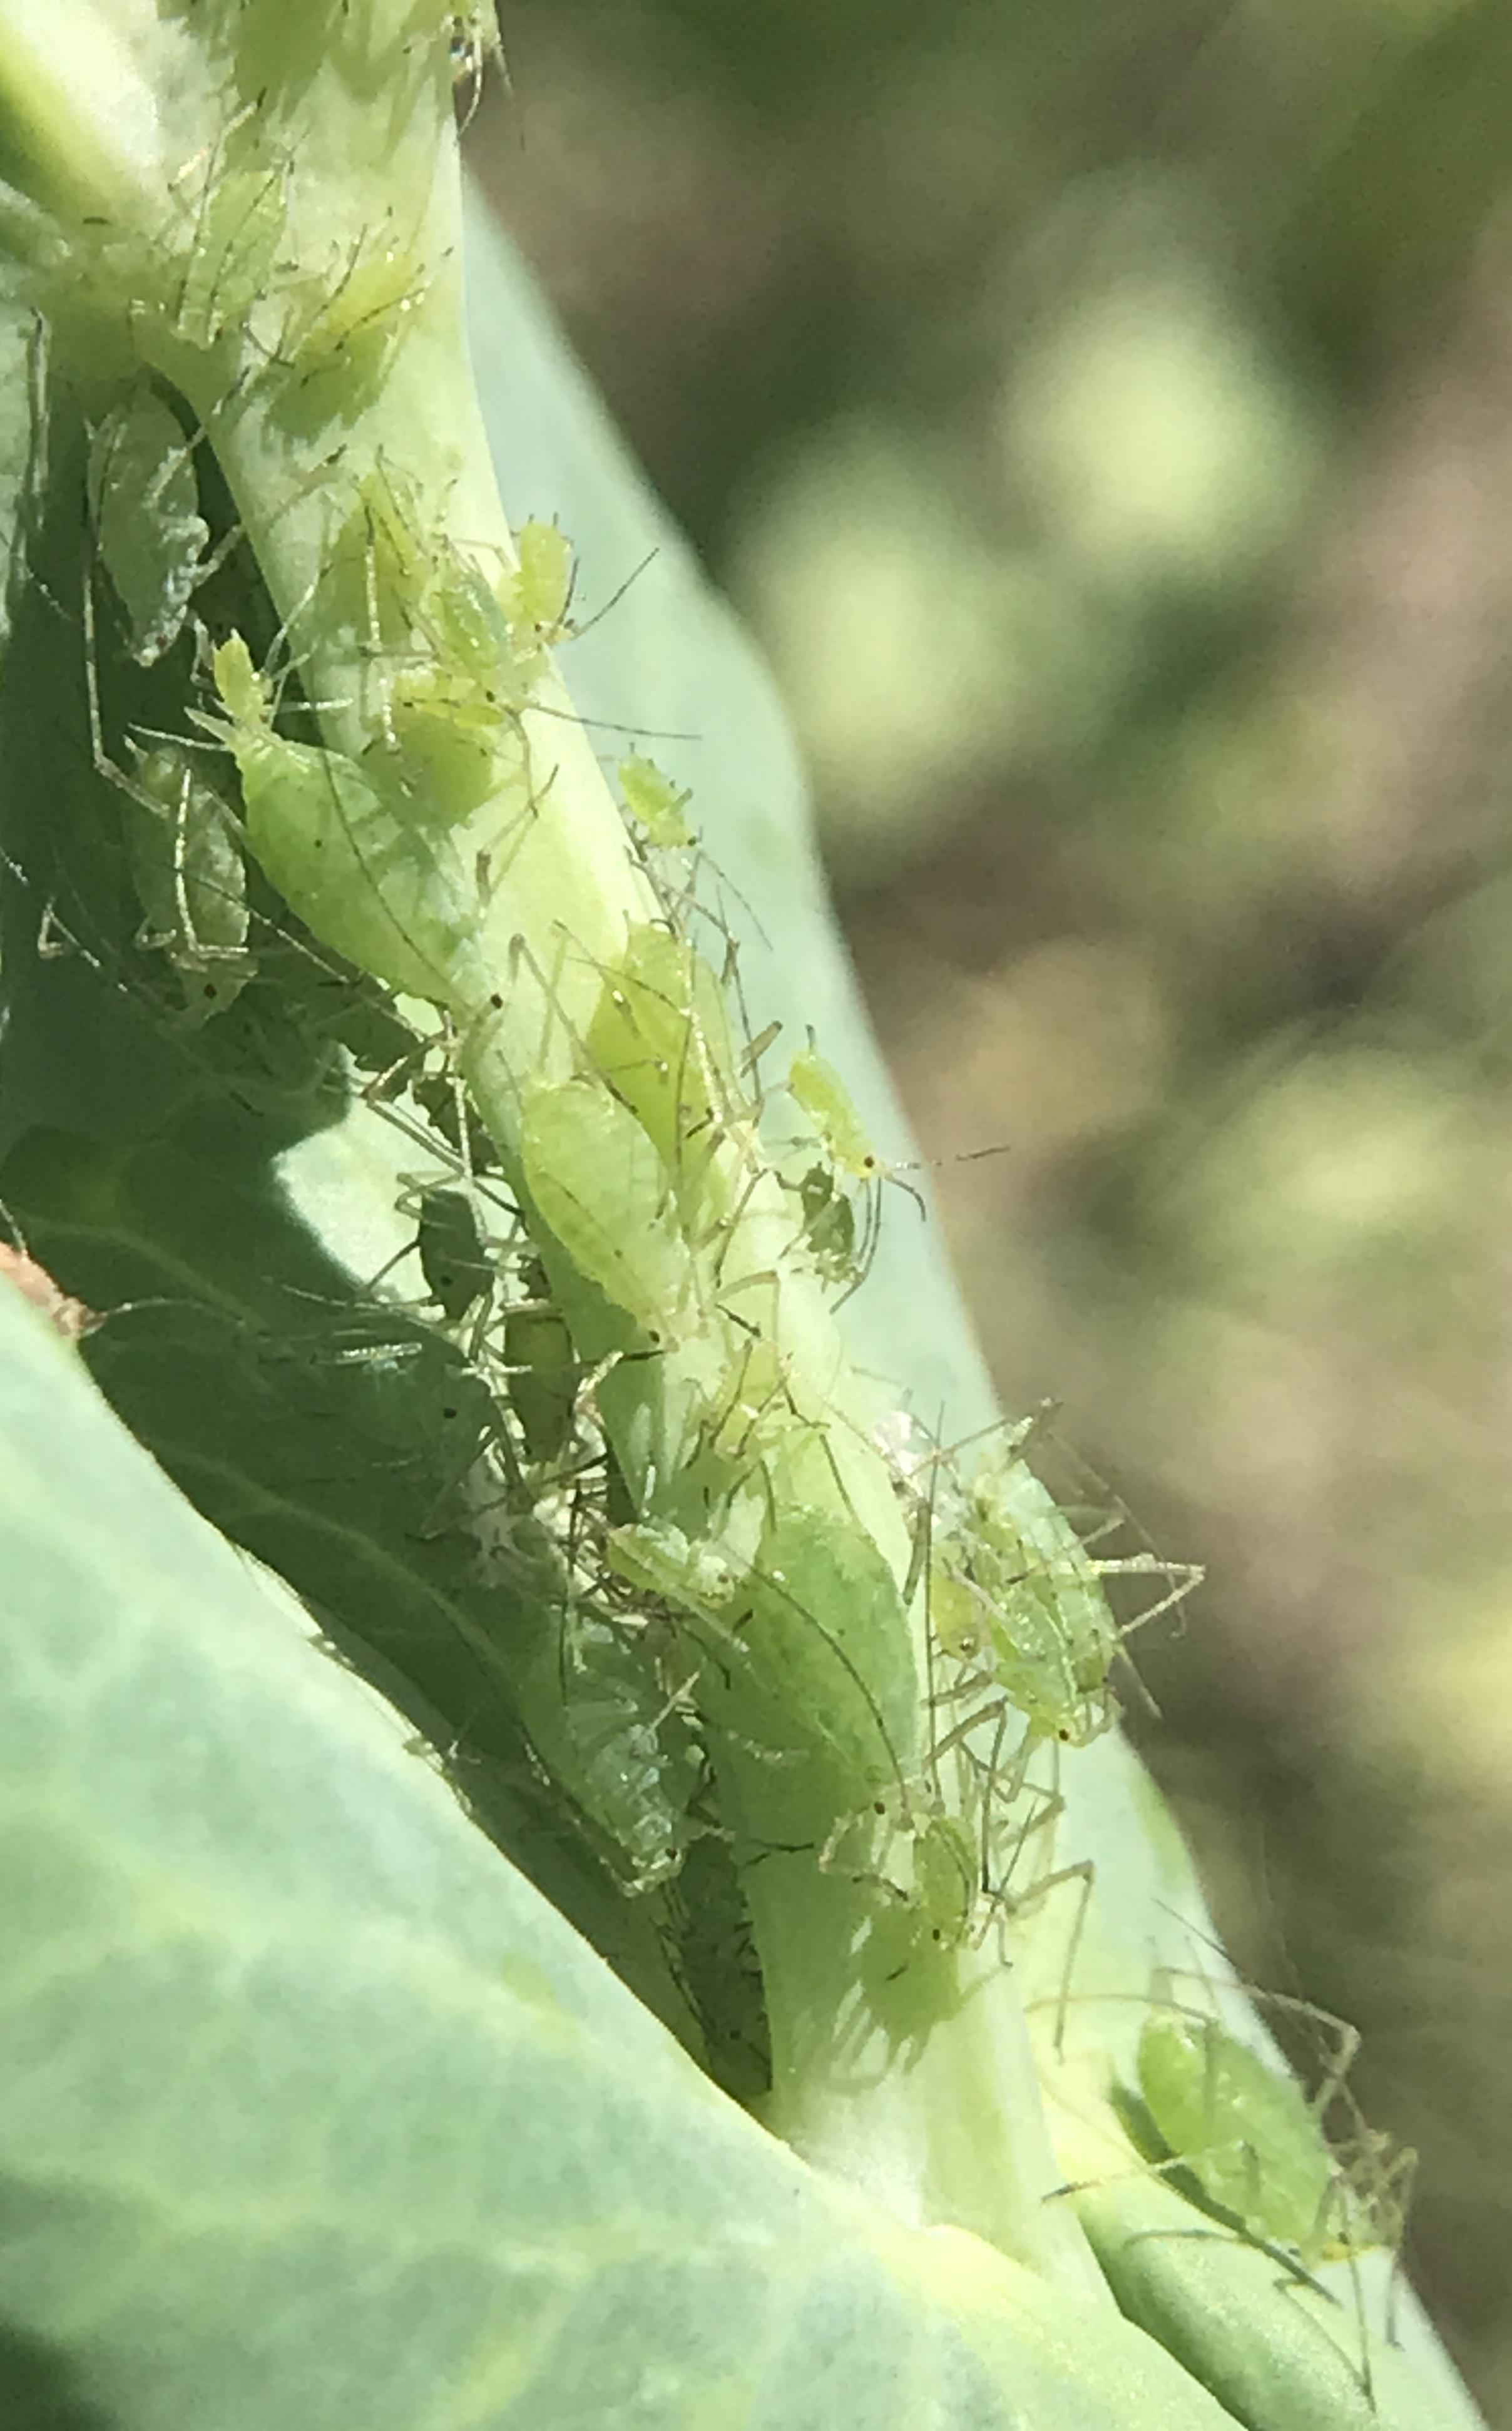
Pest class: pea_aphid